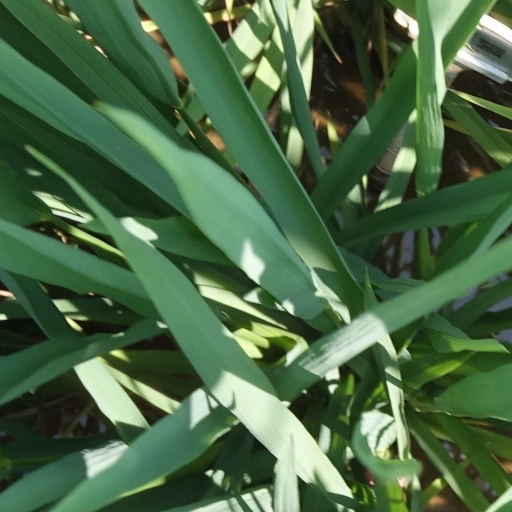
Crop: rice